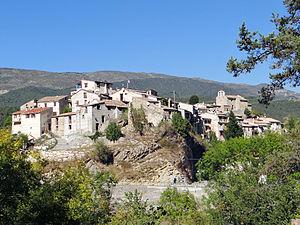
Collongues - Vue d'ensemble
Collongues est une commune française située dans le département des Alpes-Maritimes, en région Provence-Alpes-Côte d'Azur.
Le sentier de grande randonnée 4 part de Royan et se termine à Grasse, reliant l'Atlantique à la Provence.